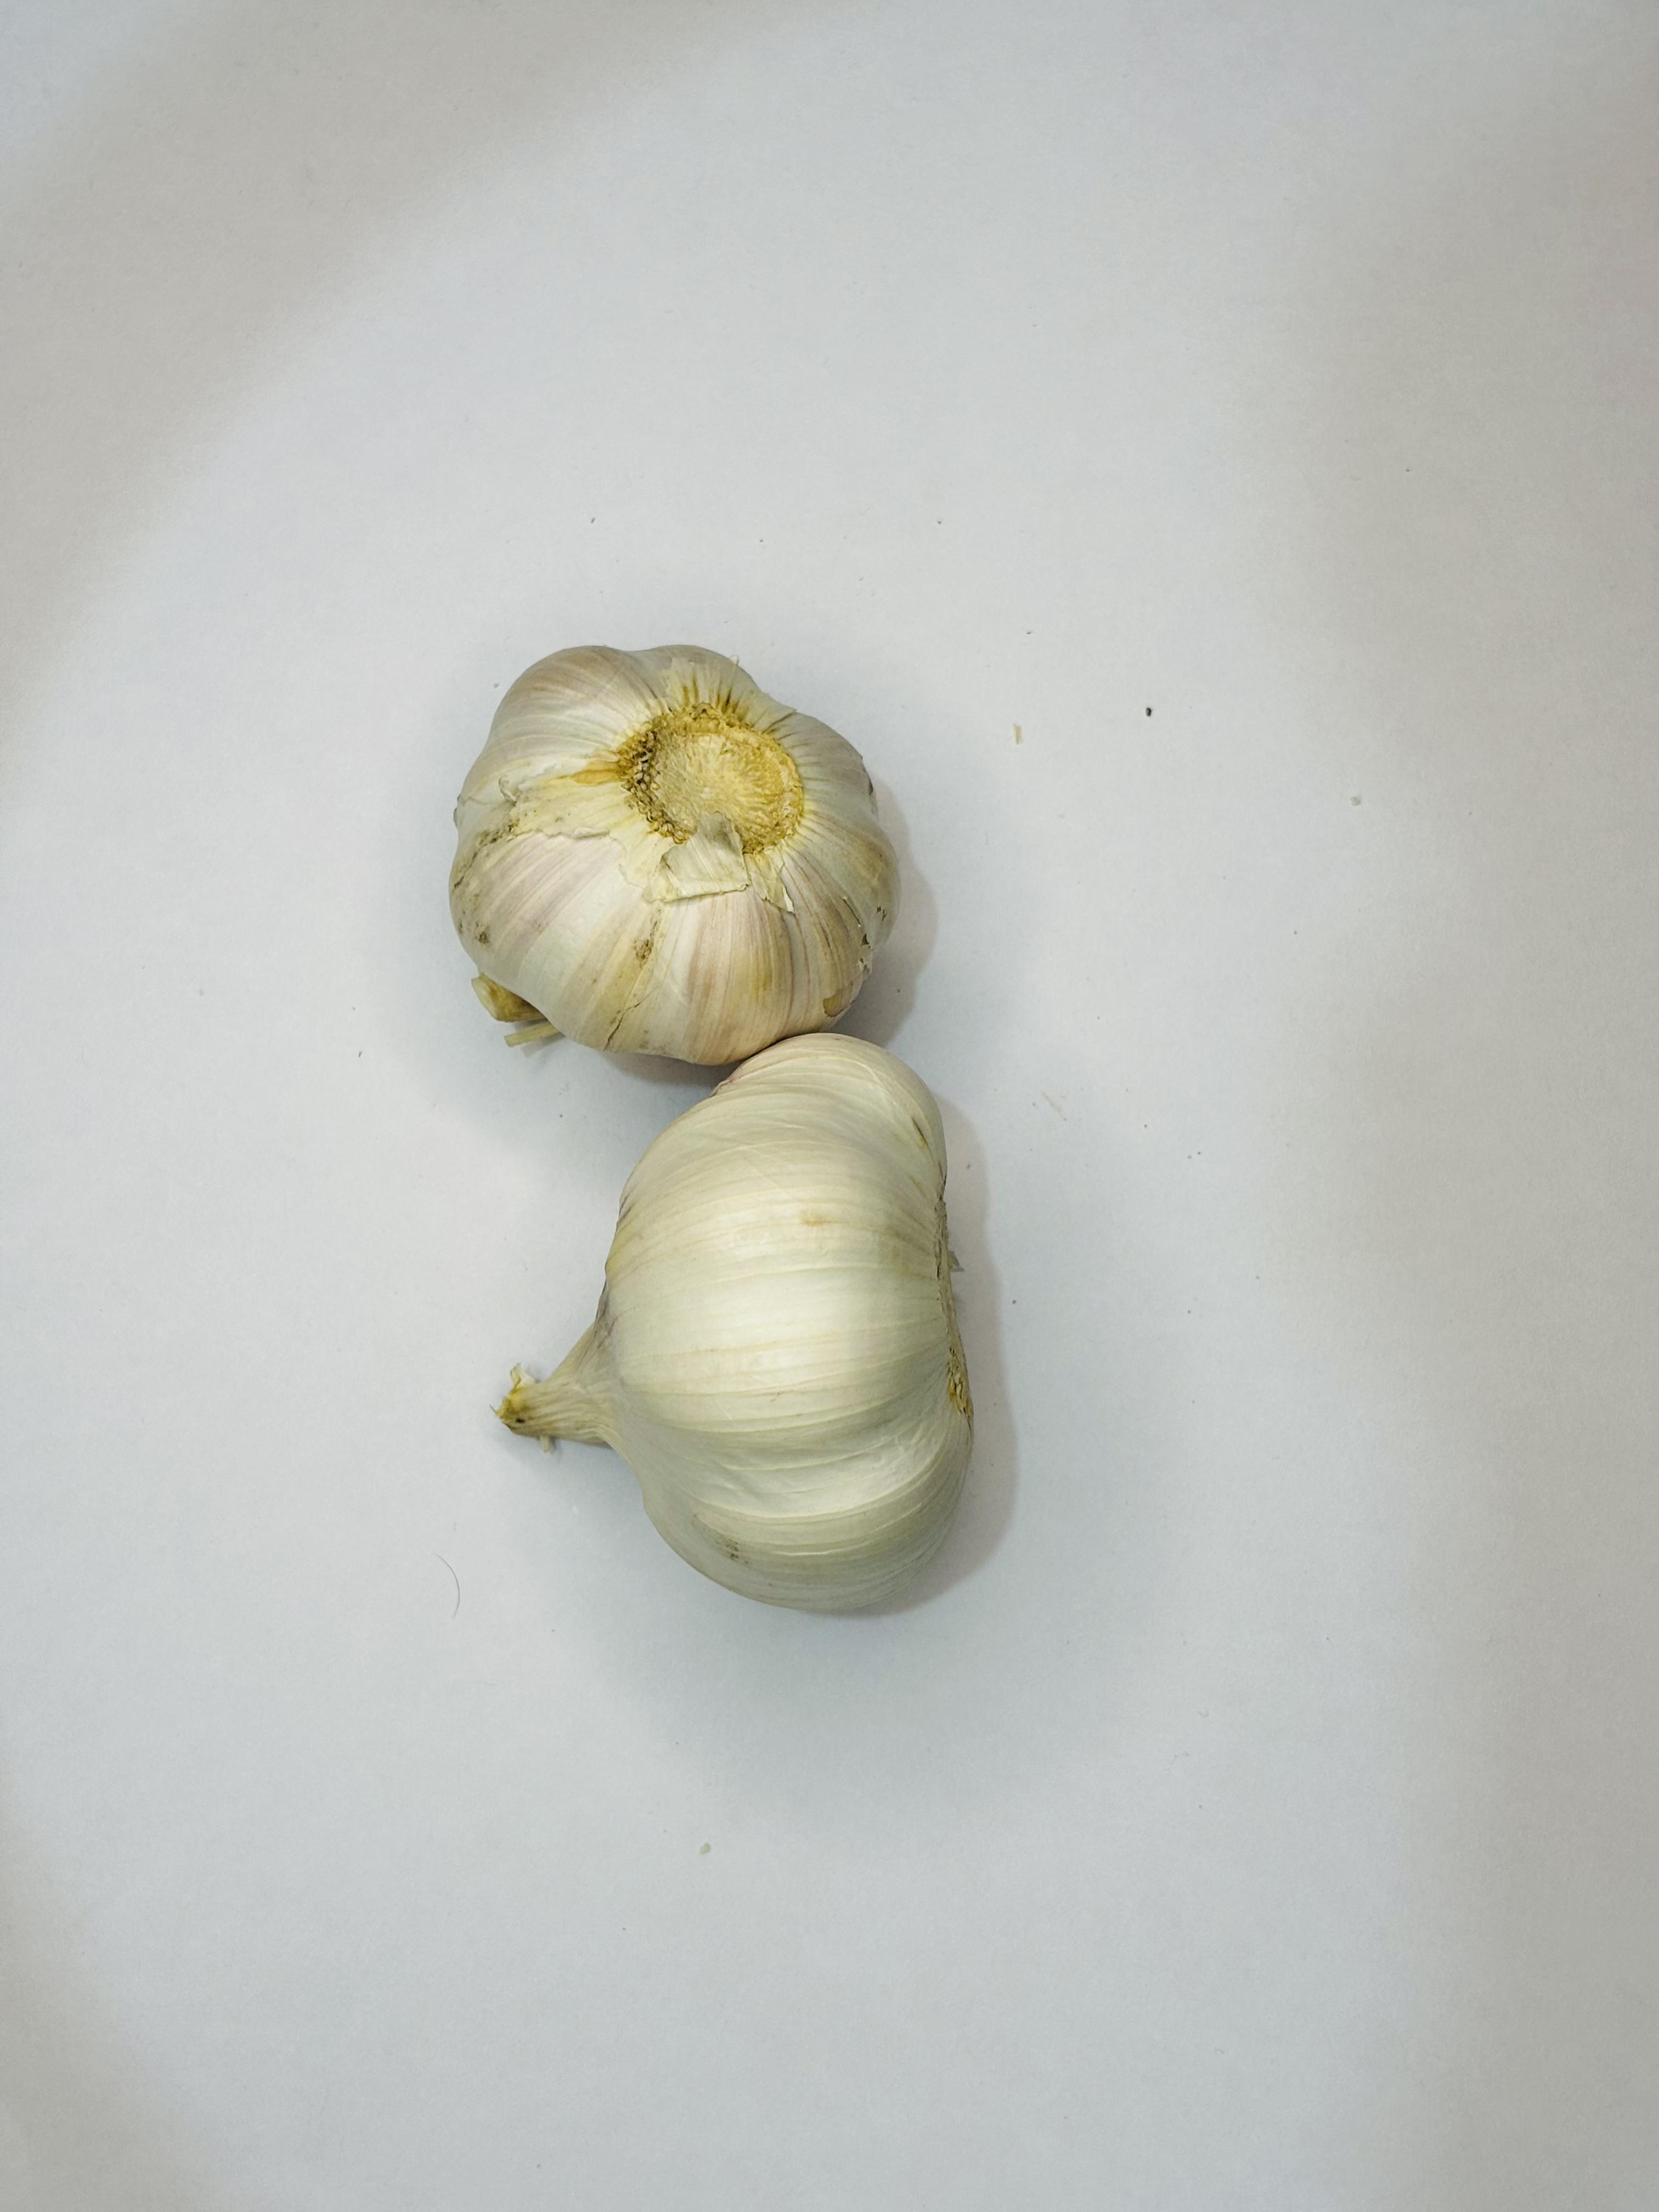
Label: Garlic